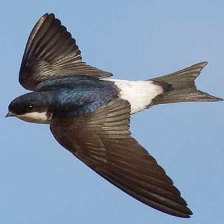
Species: COMMON HOUSE MARTIN
Scientific name: DELICHON URBICUM